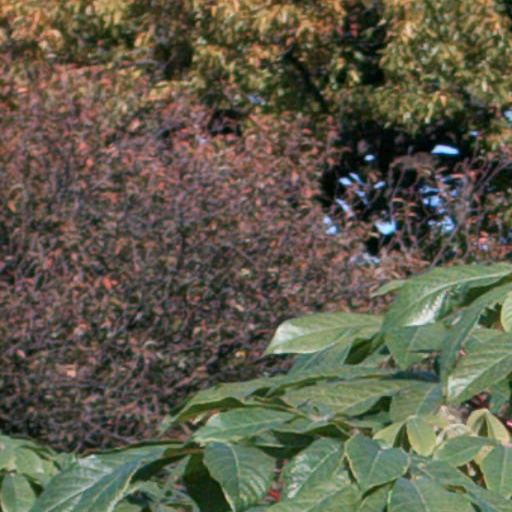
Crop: cassava